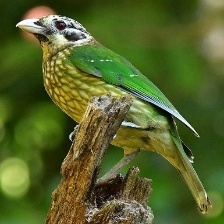
Species: SPOTTED CATBIRD
Scientific name: AILUROEDUS MACULOSUS